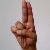
The image shows a hand gesture representing the letter 'U' in Indian Sign Language.